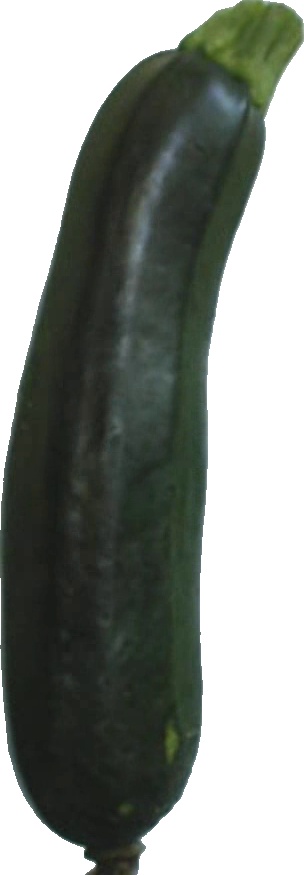
Label: zucchini_dark_1